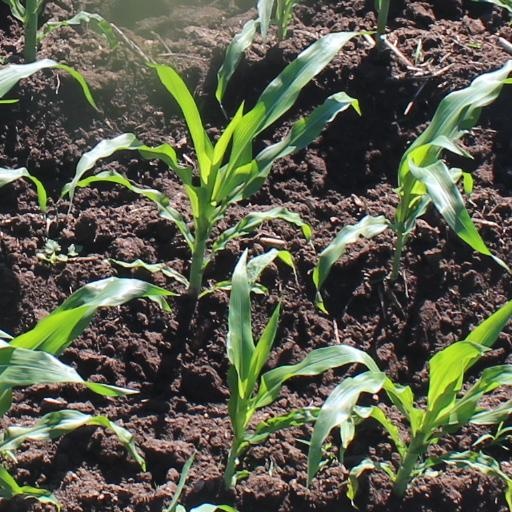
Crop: maize; corn